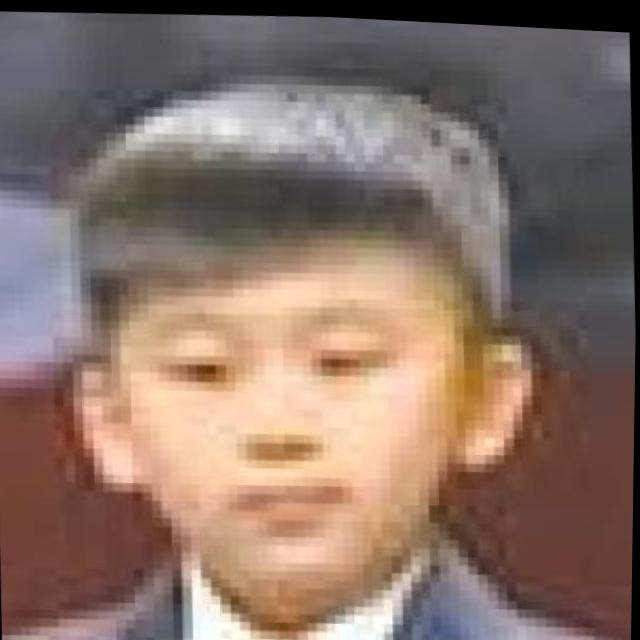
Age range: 0-12